Stortyskarna

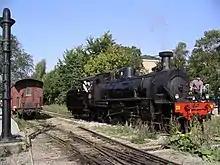
SRJ 28 in Uppsala in 2004.

At this time Västergötland–Göteborgs Järnvägar (VGJ) were in need of more locomotives on its large network in Västergötland. SRJ 28 was leased to VGJ in 1947–1948; after returning to SRJ it was overhauled and equipped with roller bearings in the tender bogies. SRJ 27 was leased to the Swedish State Railways (SJ) in 1952–1955 for use on the now nationalized VGJ network. While in Västergötland it received a six-wheeled tender from an SJ locomotive, B2p number 3105, and this tender was also used on SRJ until number 27 was scrapped in 1962.